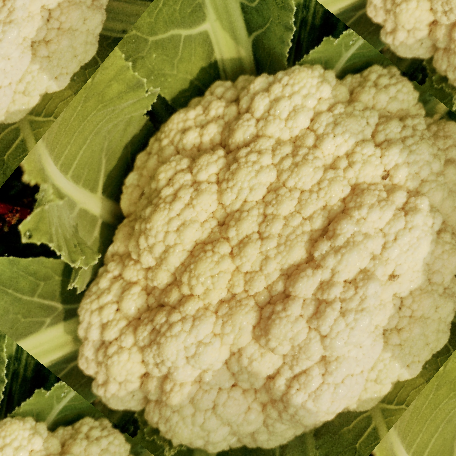
Label: Disease Free